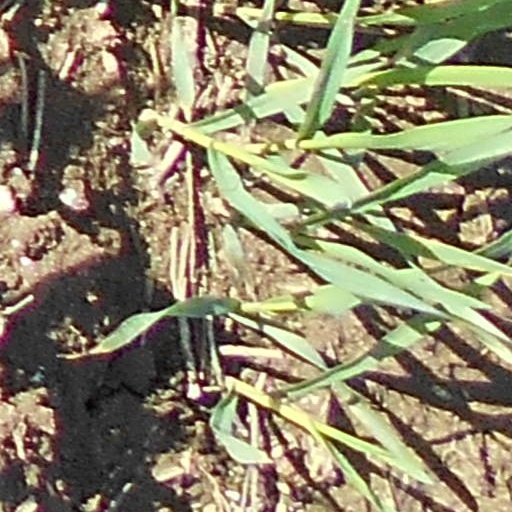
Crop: wheat